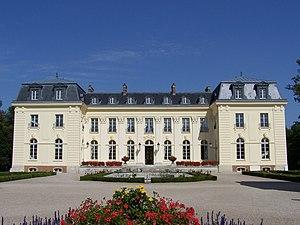
Le château de Béhoust est situé sur la commune de Béhoust dans le département des Yvelines, en France.
Cet article recense les monuments historiques du sud des Yvelines, en France.
Béhoust est une commune française située dans le département des Yvelines, en région Île-de-France.